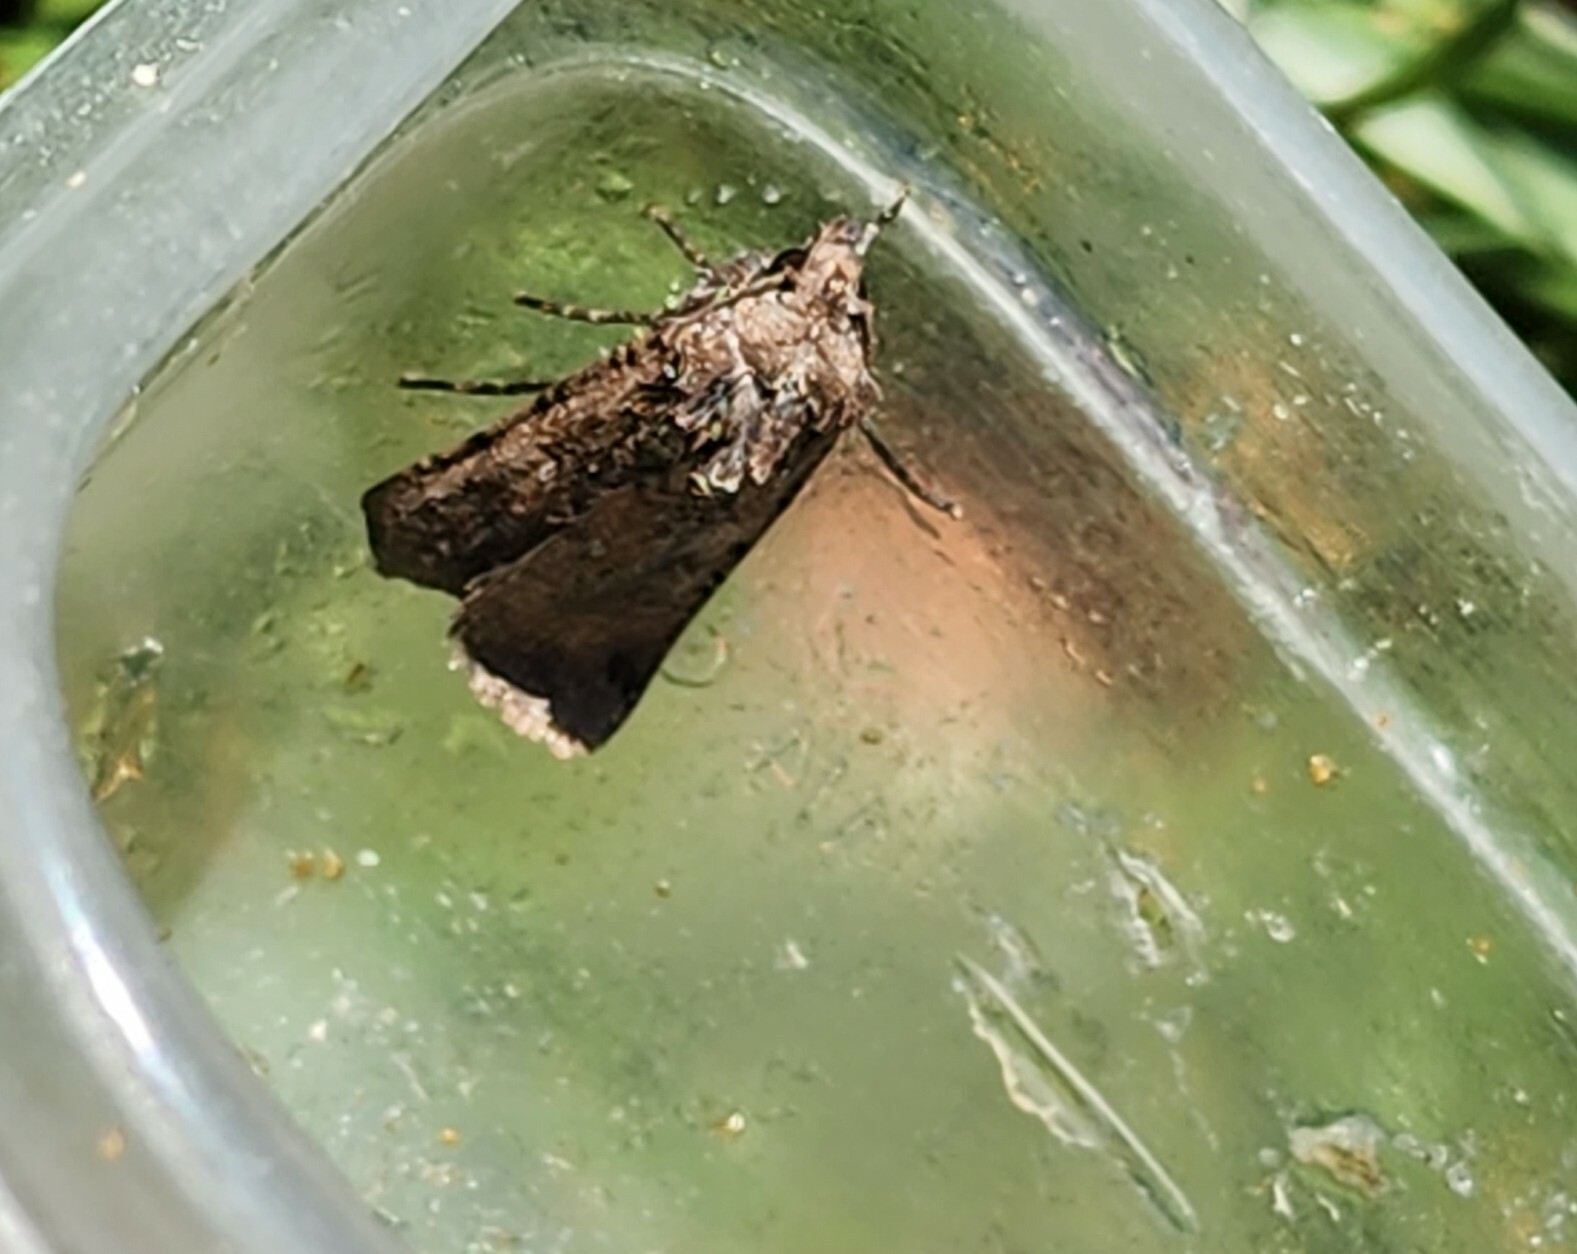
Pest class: cutworms